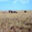
Label: plain